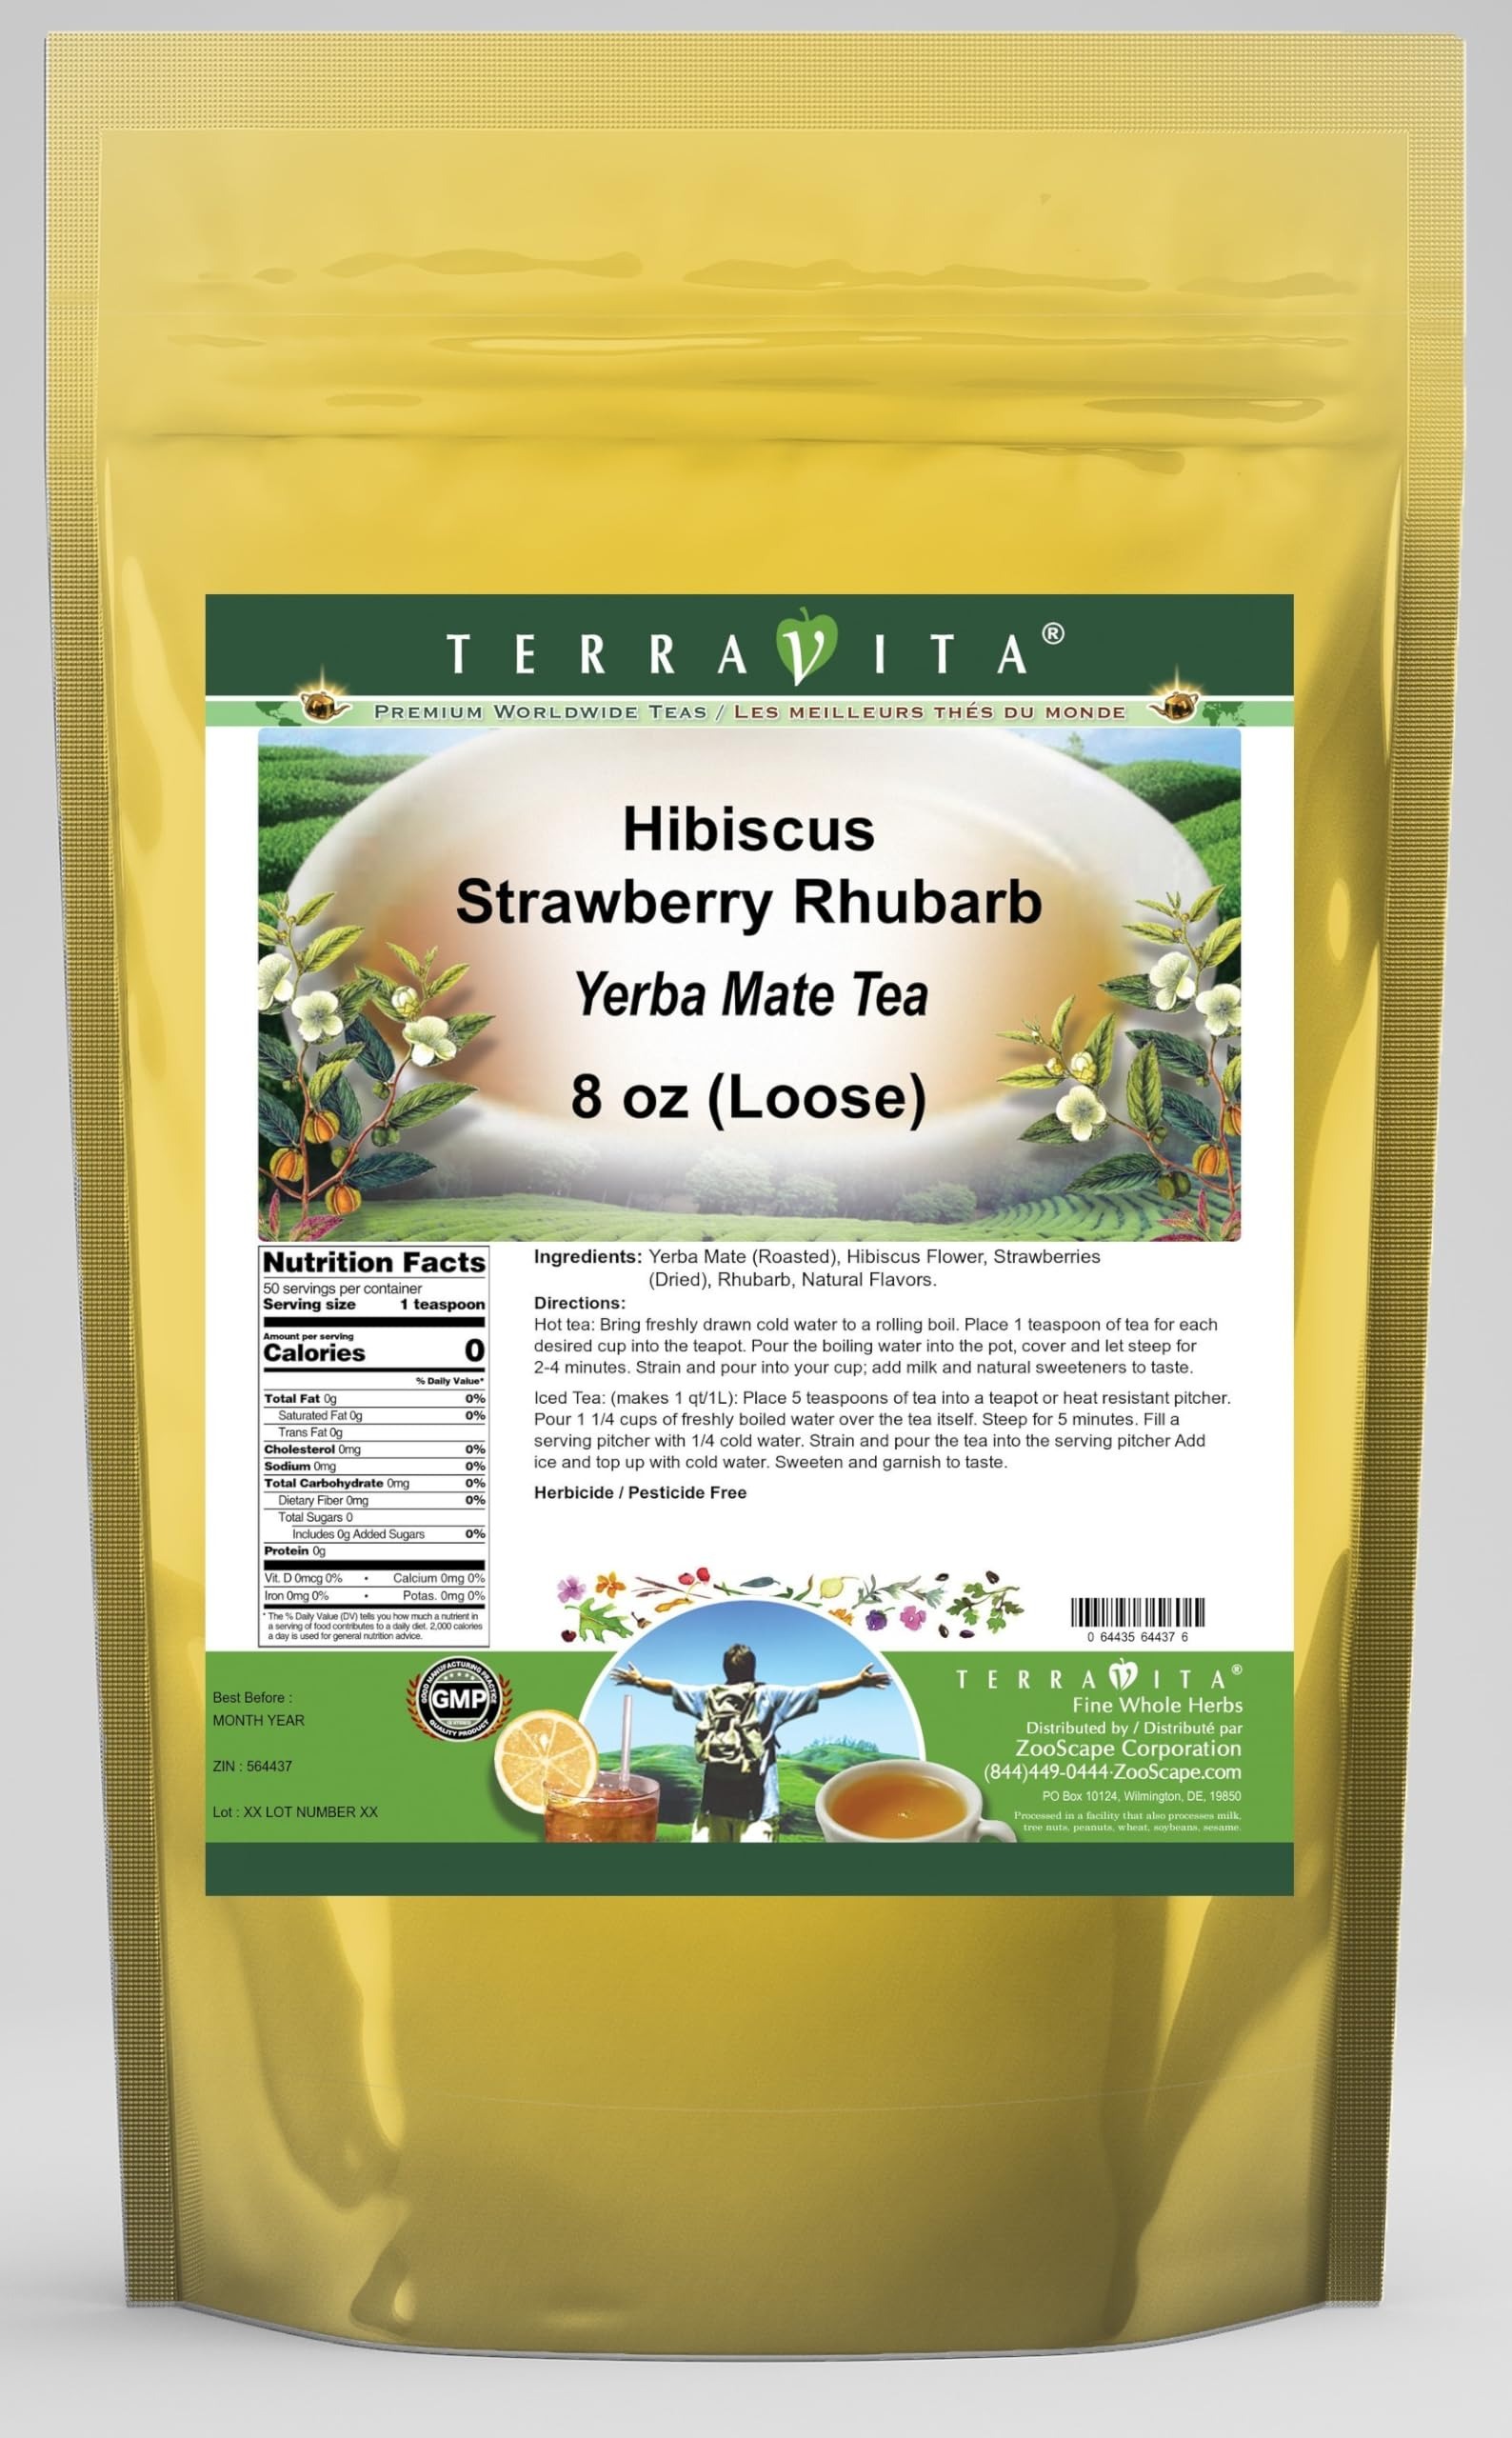
Item Name: Hibiscus Strawberry Rhubarb Yerba Mate Tea (Loose) (8 oz, ZIN: 564437) - 3 Pack
Bullet Point 1: Our Hibiscus Strawberry Rhubarb Yerba Mate tea is a scrumptuous all-natural flavored Yerba Mate coffee substitute with Hibiscus Flower, Strawberries and Rhubarb that will refresh you with its terrific taste! You will enjoy the earthy and acidity-free Hibiscus Strawberry Rhubarb aroma and flavor again and again! - Ingredients: Yerba Mate, Hibiscus Flower, Strawberries, Rhubarb and Natural Hibiscus Strawberry Rhubarb Flavor.
Bullet Point 2: No fillers.
Bullet Point 3: Manufacturer: TerraVita
Bullet Point 4: Size: 8 oz
Bullet Point 5: Loose Leaf Yerba Mate Tea - Packed in a convenient upright pouch!
Product Description: Our Hibiscus Strawberry Rhubarb Yerba Mate tea is a scrumptuous all-natural flavored Yerba Mate coffee substitute with Hibiscus Flower, Strawberries and Rhubarb that will refresh you with its terrific taste! You will enjoy the earthy and acidity-free Hibiscus Strawberry Rhubarb aroma and flavor again and again! - Ingredients: Yerba Mate, Hibiscus Flower, Strawberries, Rhubarb and Natural Hibiscus Strawberry Rhubarb Flavor. - Hot tea brewing method: Bring freshly drawn cold water to a rolling boil. Place 1 teaspoon of tea for each desired cup into the teapot. Pour the boiling water into the pot, cover and let steep for 2-4 minutes. Strain and pour into your cup; add milk and natural sweeteners to taste. - Iced tea brewing method: (to make 1 liter/quart): Place 5 teaspoons of tea into a teapot or heat resistant pitcher. Pour 1 1/4 cups of freshly boiled water over the tea itself. Steep for 5 minutes. Fill a serving pitcher with 1/4 cold water. Strain and pour the tea into the serving pitcher Add ice and top up with cold water. Sweeten and garnish to taste. - TerraVita is an exclusive line of premium-quality, natural source products that use only the finest, purest and most potent ingredients found around the world. TerraVita is hallmarked by the highest possible standards of purity, potency, stability and freshness. All of our products are prepared with the highest elements of quality control, from raw materials through the entire manufacturing process, up to and including the moment that the bottles or bags are sealed for freshness and shipped out to you. Our highest possible standards are certified by independent laboratories and backed by our personal guarantee. - TerraVita exists to meet and ensure your family's health and wellness without the harmful effects of chemi
Value: 24.0
Unit: Ounce

Price: 72.93